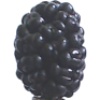
Label: Mulberry 1